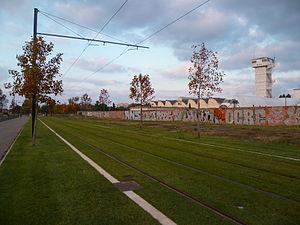
Le tram de Toulouse entre Zénith et Cartoucherie. Vue du site de la DGA.
La direction générale de l'Armement est une direction du ministère français des Armées qui a pour mission de préparer l’avenir des systèmes de défense français, équiper les forces armées françaises et promouvoir les exportations de l’industrie française de défense.
La ligne T1 du tramway de Toulouse est la première ligne du nouveau réseau de tramway de l'agglomération toulousaine. Elle relie Toulouse à Beauzelle, via Blagnac.